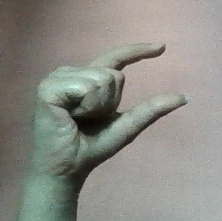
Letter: dal